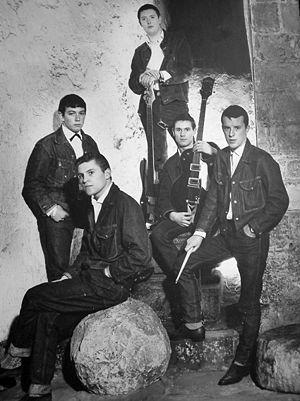
Navne i Rock and Roll Hall of Fame / Udøvende kunstnere
Navne i Rock and Roll Hall of Fame er en oversigt over de navne, der er optaget i Rock and Roll Hall of Fame i USA. Listen er ikke komplet, se den på Rock and Roll Hall of Fames liste over de optagne navne.